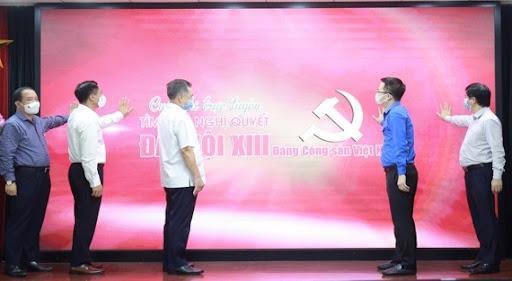
có năm người đàn ông đang chạm tay vào cái màn hình